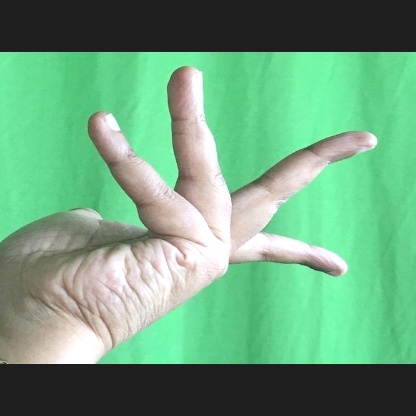
Mudra: Alapadmam